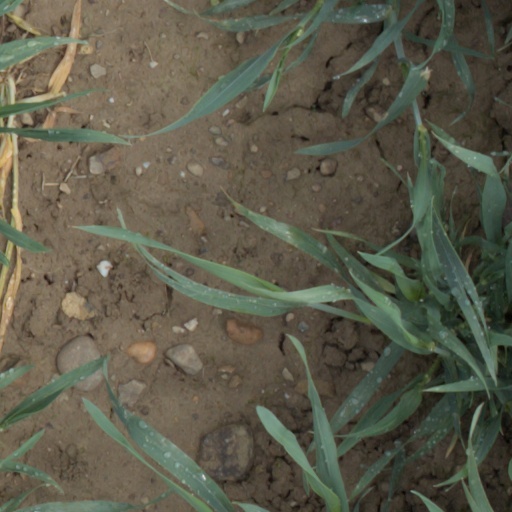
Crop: wheat